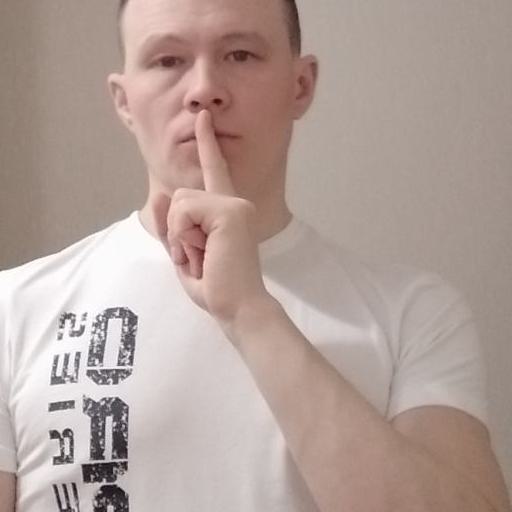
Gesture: mute